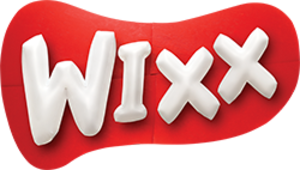
Logo de la campagne WIXX
WIXX est une campagne de communication multicanaux qui fait la promotion de l’activité physique auprès des 9-13 ans du Québec. Inspirée de la campagne américaine VERB, elle comprend de la publicité, des sites et des jeux sur le Web, des outils et des événements promotionnels. Elle vise à prévenir la chute importante de l’activité physique qui survient vers l’âge de 13 et 14 ans.